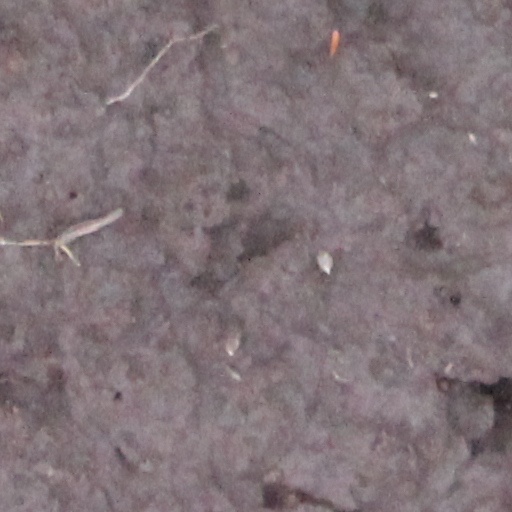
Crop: wheat